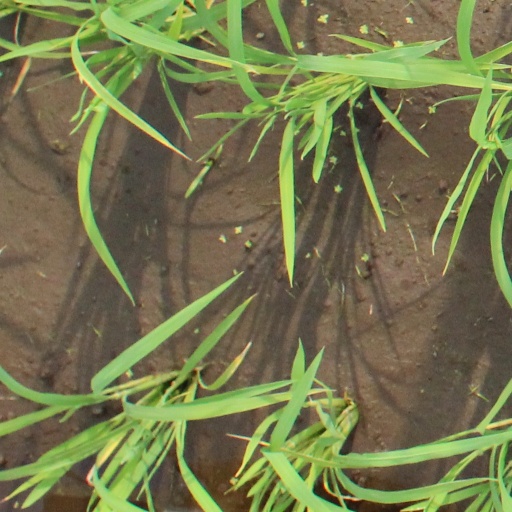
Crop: rice